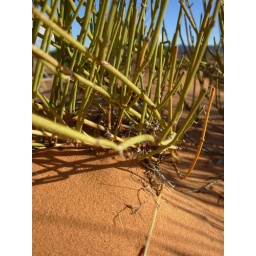
plant in sand